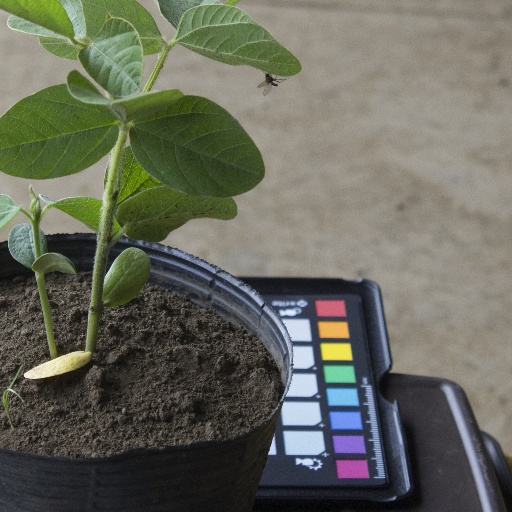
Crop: soybean